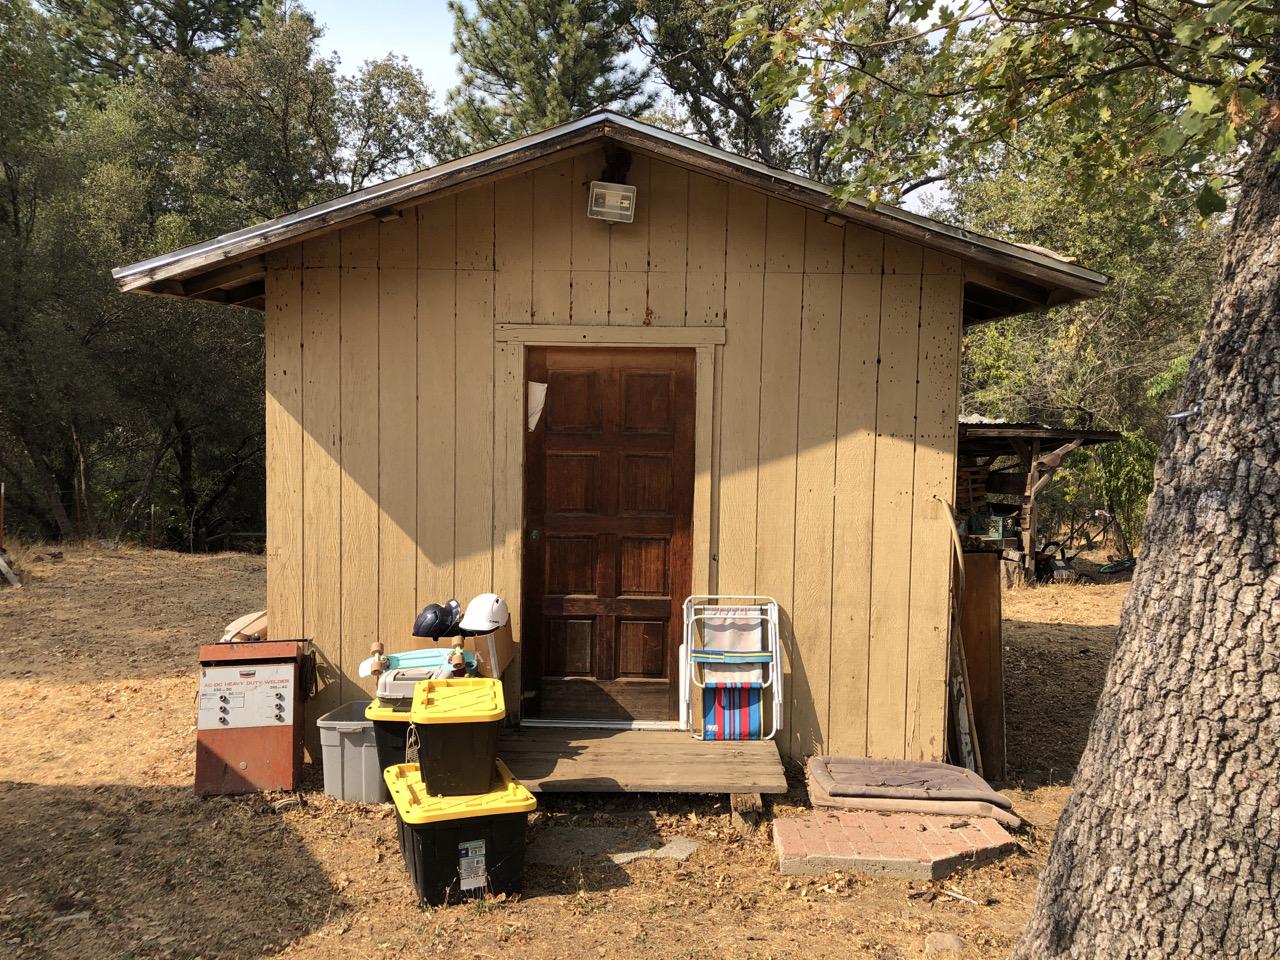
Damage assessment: no_damage